Master MZ

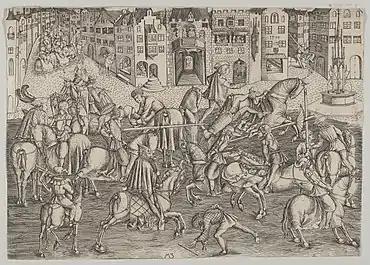
"The Tournament", signed MZ and dated 1500. 8 3/4 × 12 3/8 in. (22.2 × 31.4 cm)

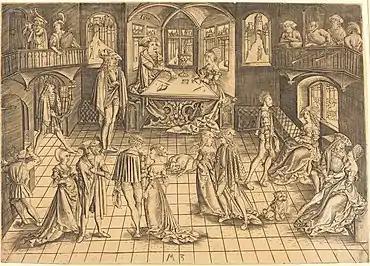
"The Grand Ball", signed MZ and dated 1500 (22 x 31 cm)

Master MZ was an engraver active in south Germany around 1500. He signed his 22 engravings with his monogram "MZ", and six are dated, all 1500, 1501 or 1503. He worked in Munich in Bavaria, and in 1500 seems to have been connected to the court of Albert IV, Duke of Bavaria. There are complicated but inconclusive arguments for and against identifying him with a goldsmith called Matthäus Zaisinger, a painter known as Master MS, and other figures.